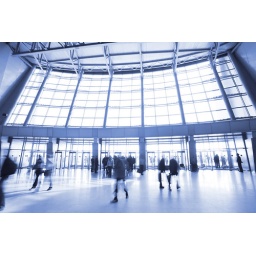
People at modern building walking around